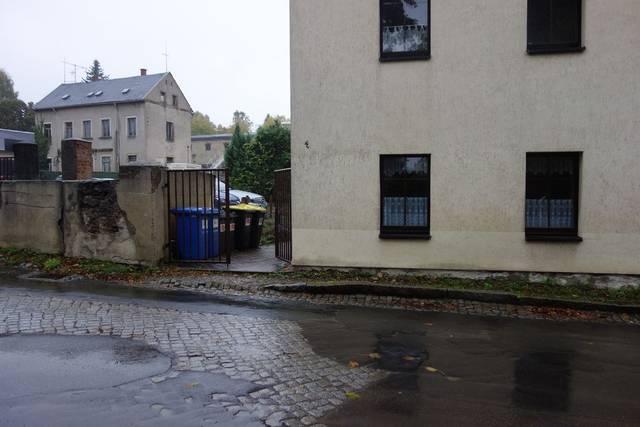
Region: Germany
Coordinates: 50.918, 13.352